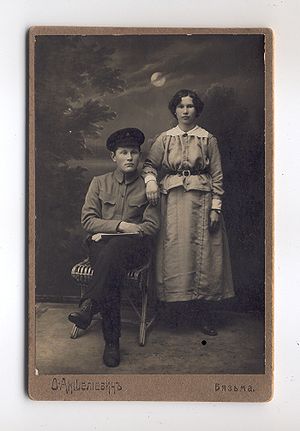
Russere
En bror og søster: Proskovja og Nikolaj Semetjev
Russere er et slavisk folkeslag som hovedsageligt bor i Rusland, men med store grupper i nabolandende og spredt ud over det gamle Sovjetunionen. Russere taler russisk som er et slavisk sprog i den indoeuropæiske sprogfamilie.